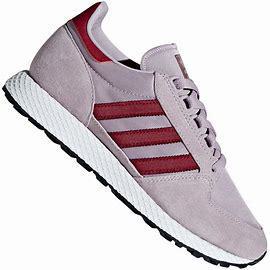
Brand: Adidas
Model: Forest Grove